Harry Miller (basketball, born 1927)

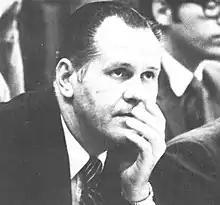
Miller in his sole season at North Texas

Harry Eugene Miller (January 26, 1927 – February 13, 2013) was an American college basketball coach. He spent 34 years as a head coach for Western State (now Western Colorado University), Fresno State, Eastern New Mexico, North Texas, Wichita State and Stephen F. Austin.